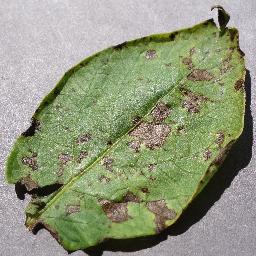
Etiqueta: Tizon_Temprano